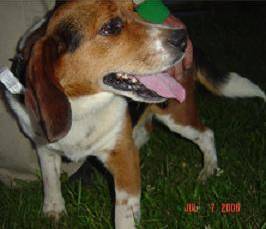
Label: dog